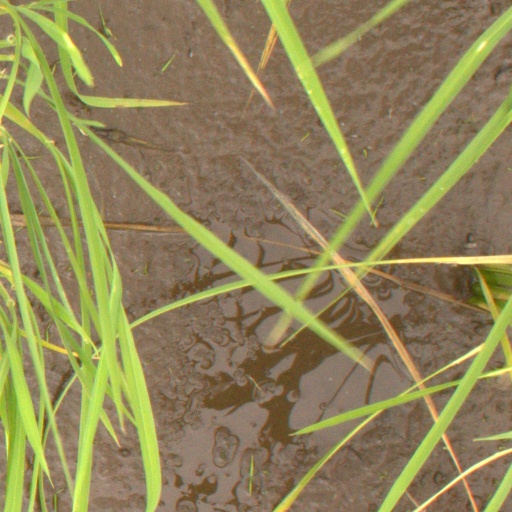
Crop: rice